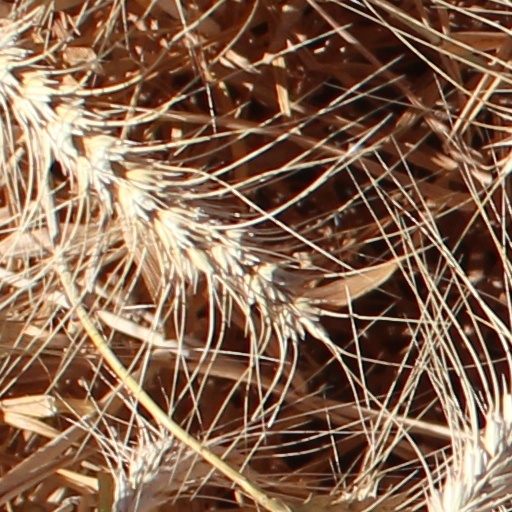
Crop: wheat